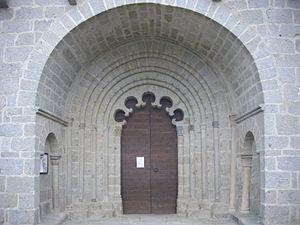
Porche de l'église Saint-Martin de Margerides (Corrèze, France)
Margerides est une commune française située dans le département de la Corrèze en région Nouvelle-Aquitaine.